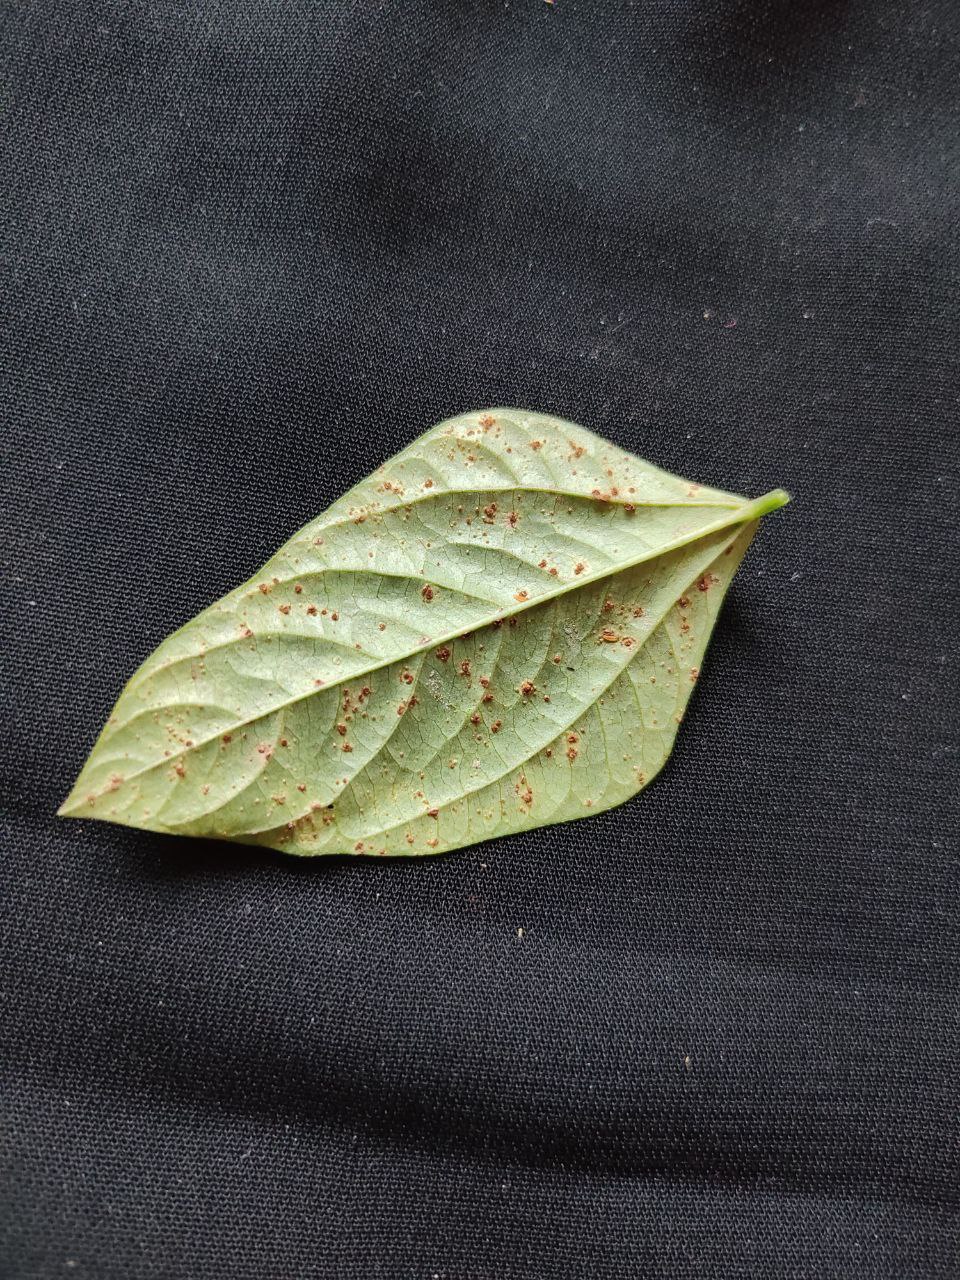
Crop: cowpea
Leaf condition: Septoria leaf spot